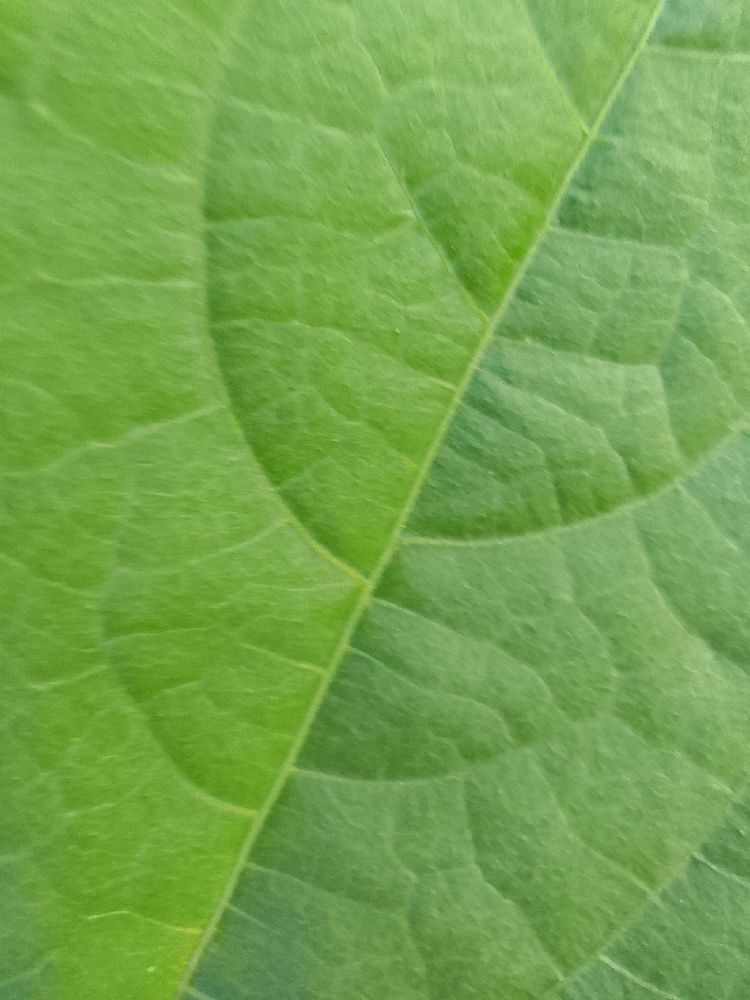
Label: healthy